Devil Summoner: Soul Hackers

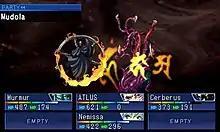

"Soul Hackers" is a role-playing video game. Players navigate dungeons in a first person view, in which they solve puzzles and fight enemy demons in turn-based battles. The player always has one or two human characters in their party, and also has the ability to summon up to four demons who fight on the player's side. Players get access to demons by choosing to speak to enemy demons, and negotiating with them; negotiations can involve answering questions, intimidating the demons, or giving them items they want. Players are able to fuse several of their allied demons into one single demon; the resulting demon inherits abilities from the demons that were used to produce it.